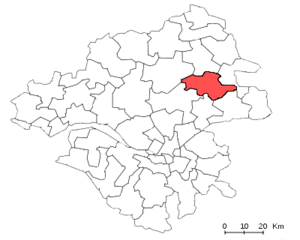
Le Canton de Riaillé en Loire-Atlantique.